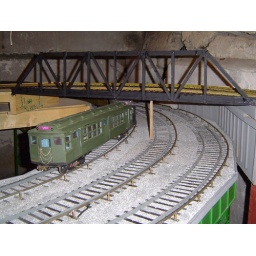
Shuttle train under the bridge on track #2